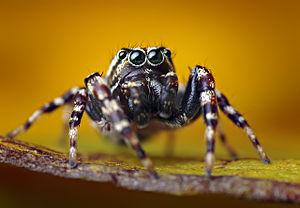
Pelegrina galathea est une espèce d'araignées aranéomorphes de la famille des Salticidae.